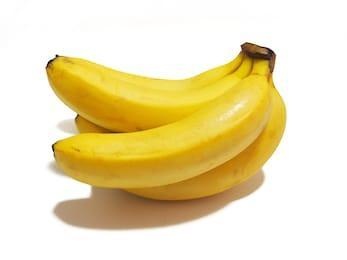
Label: banana